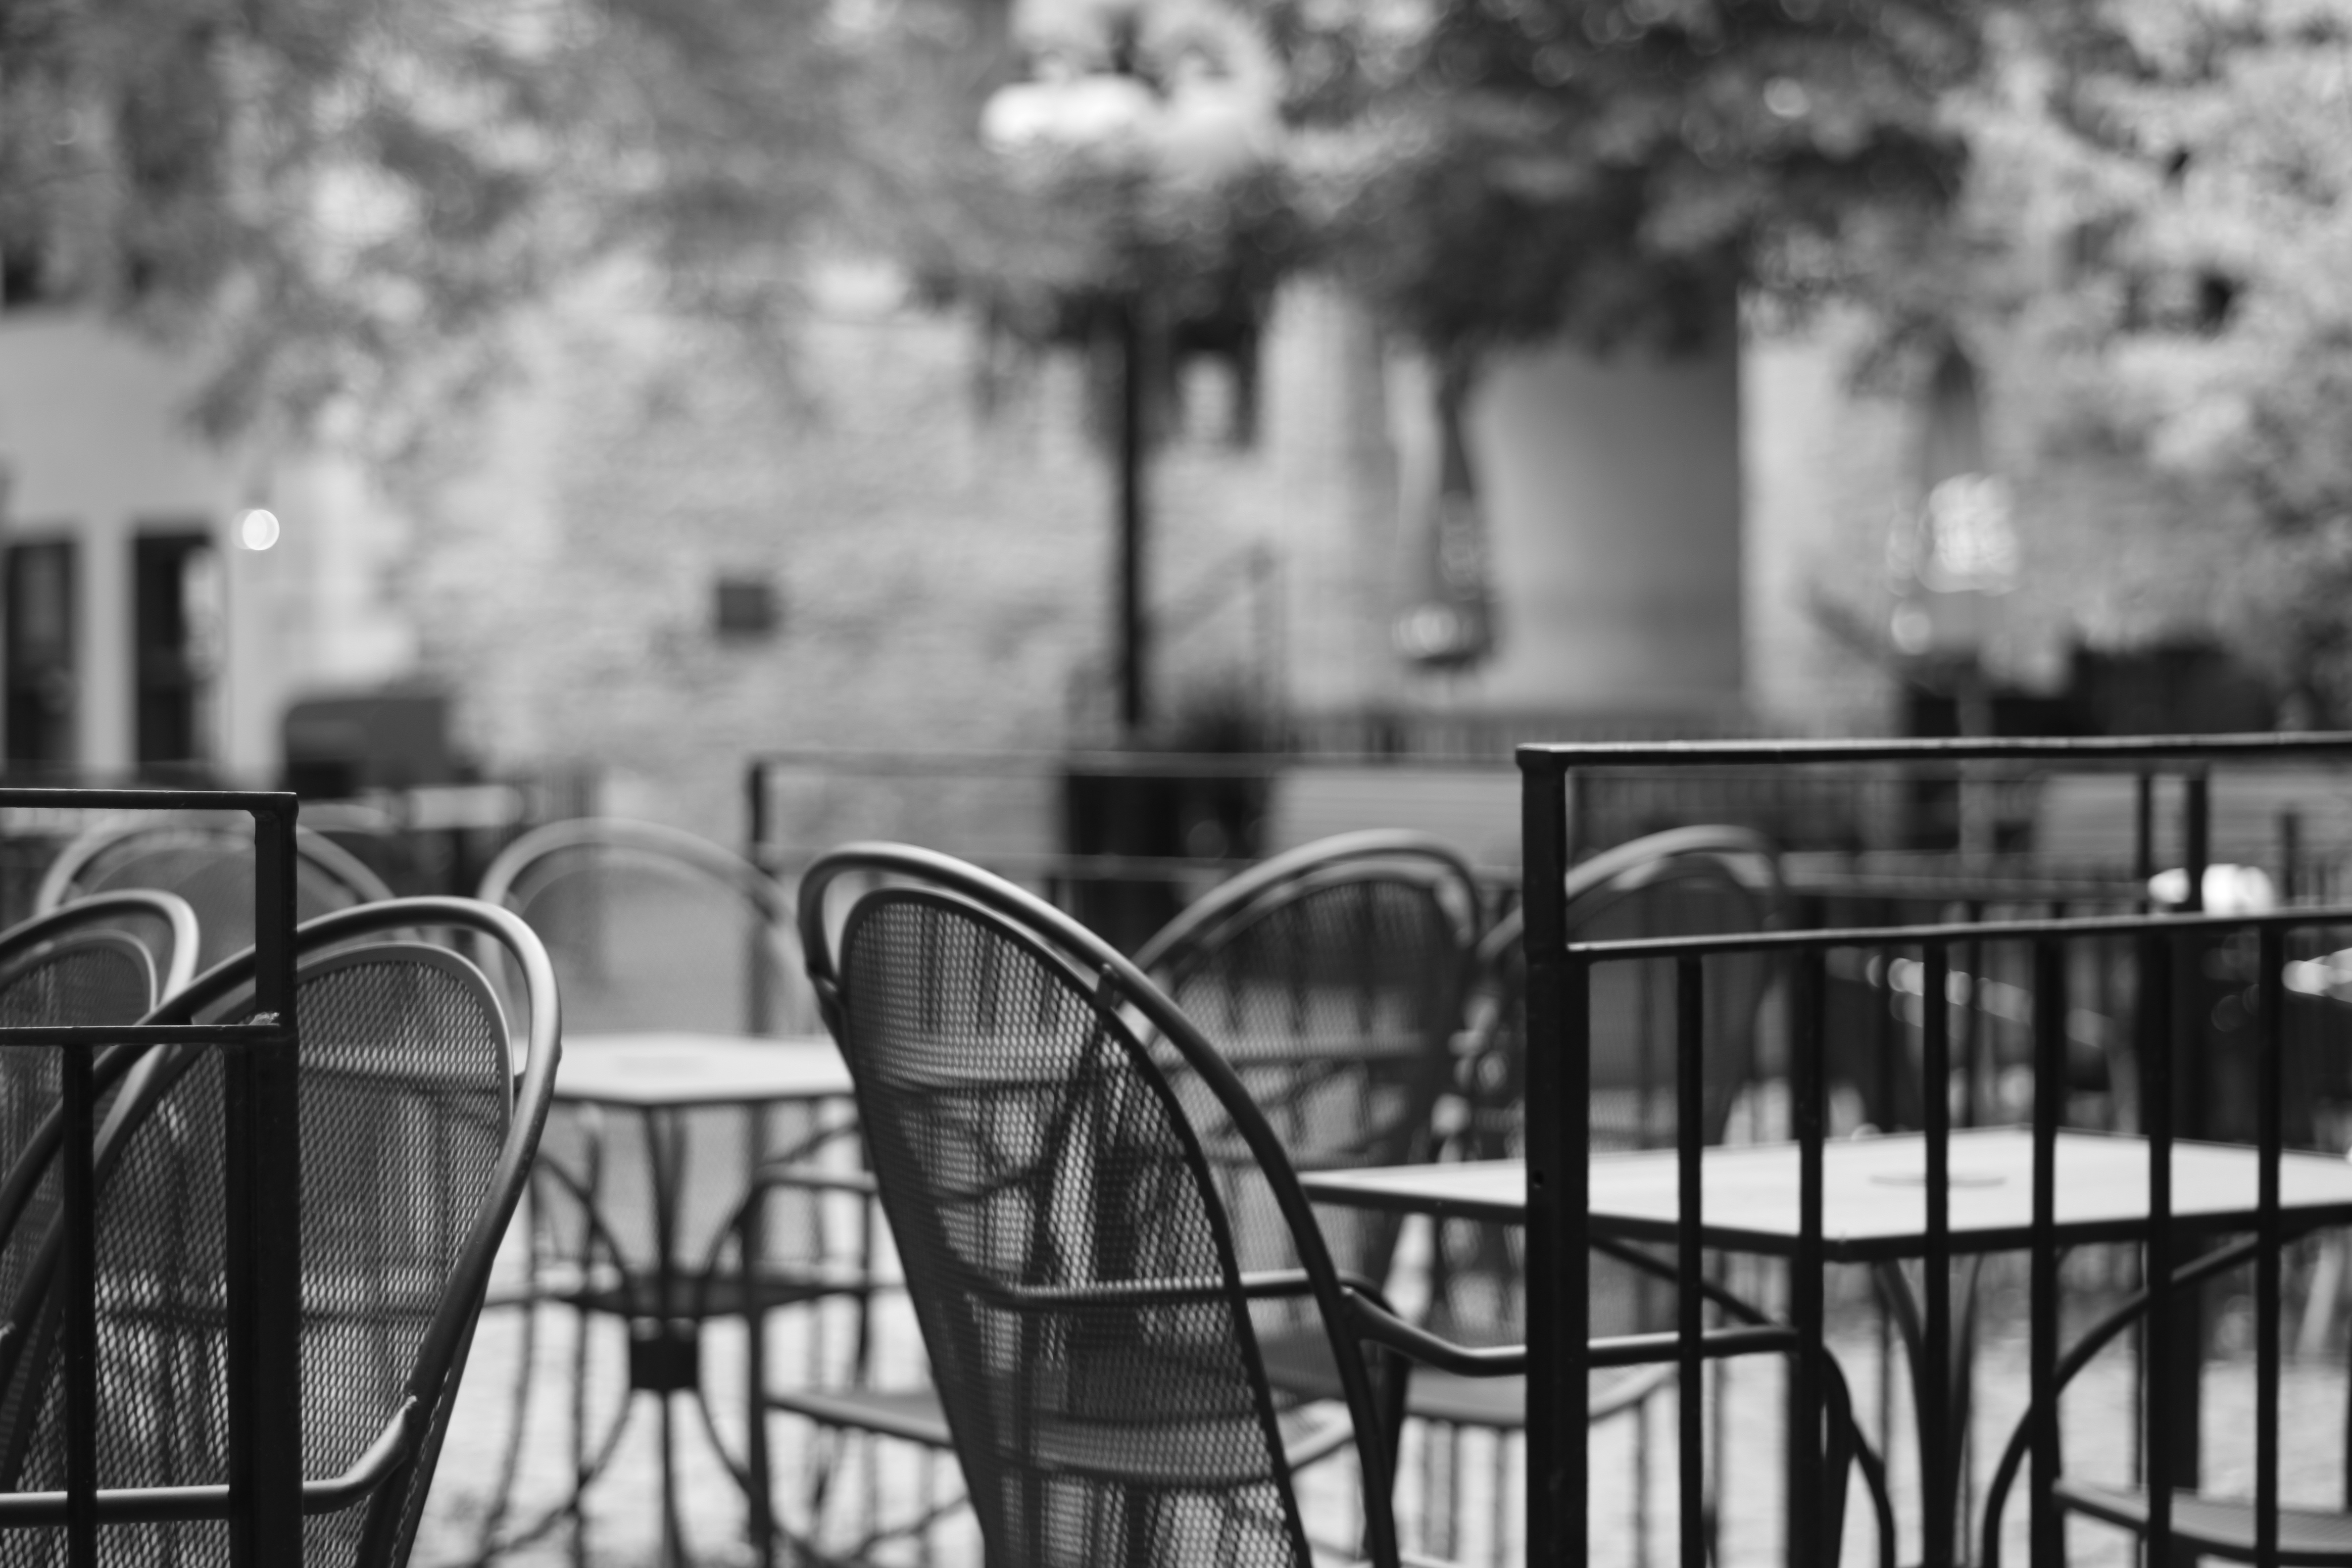
black and white, white, street, photography, black, monochrome, lighting, season, photograph, monochrome photography